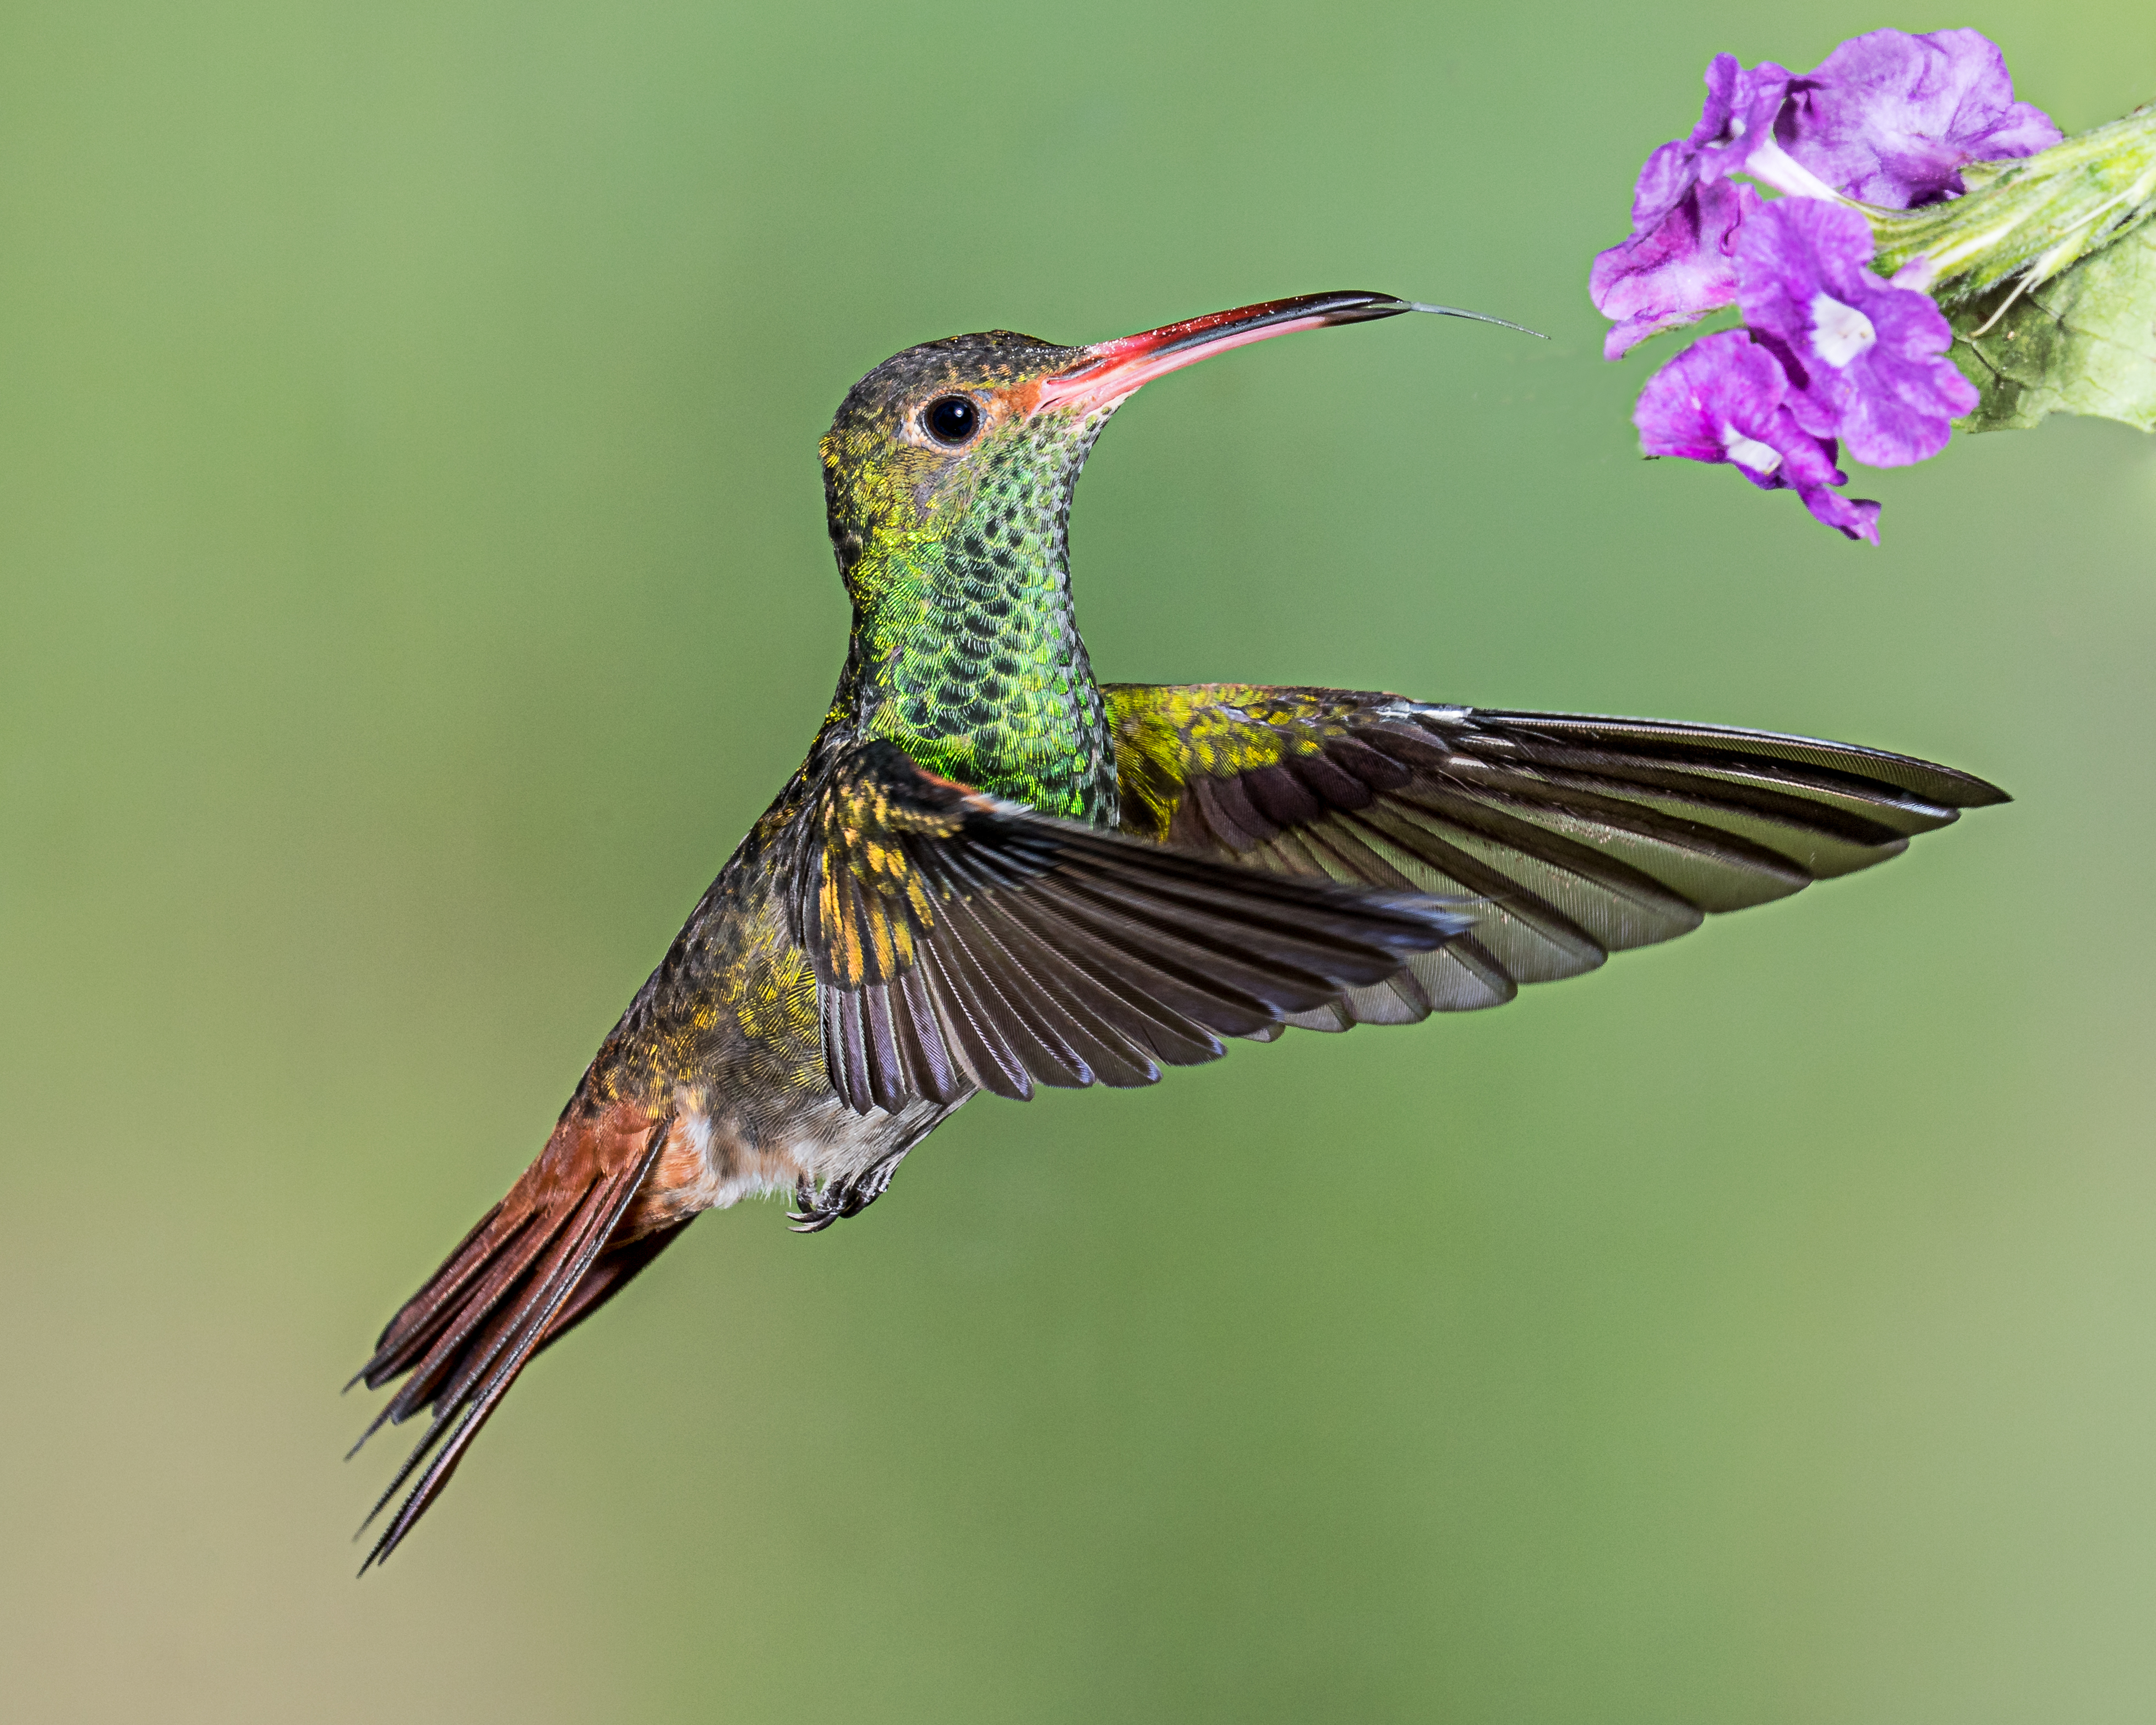
bird, wing, beak, hummingbird, fauna, vertebrate, naturethroughthelens, pollinator, perching bird